M23 campaign (2022–present)

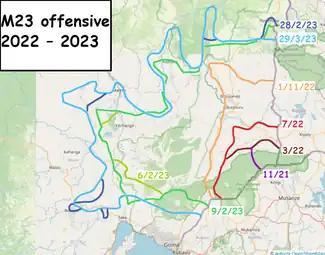
Map of the initial M23 offensive

By early June, clashes again took place at Bunagana. M23 militants reportedly attacked a MONUSCO force at Muhati, Rutshuru Territory, on 8 June. On 12 June, the FARDC repelled another M23 attack on Bunagana, coinciding with the visit of King Philippe of Belgium at Bukavu to the south. Unlike the previous attack on Bunagana, however, the Ugandan security forces across the border did not intervene and instead retreated from the hills overlooking the town. M23 captured Bunagana on the following day, reportedly after encircling it and thus forcing the local garrison of 137 soldiers and 37 police officers to retreat to Kisoro in Uganda. There, they surrendered to the local Ugandan security forces. Many civilians also fled across the border. Later, the commanders of the Bunagana garrison, Colonels Ndyadya and Lobo, and the regional sector commander, Peter Cirimwami Nkuba, accused each other of having given the order to retreat.